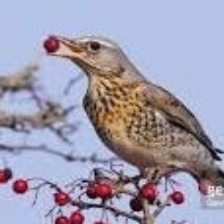
Species: ASHY THRUSHBIRD
Scientific name: GEOKICHLA CINEREA